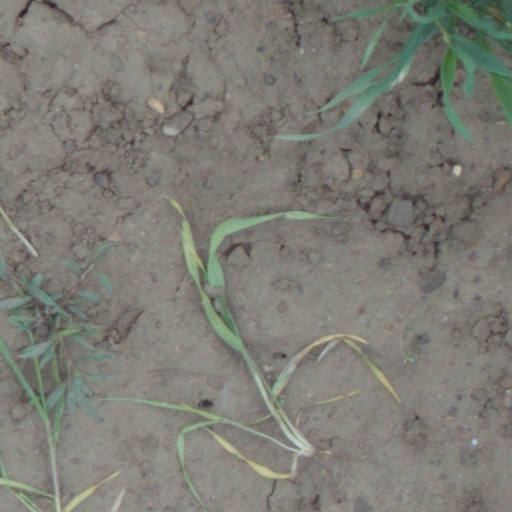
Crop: wheat